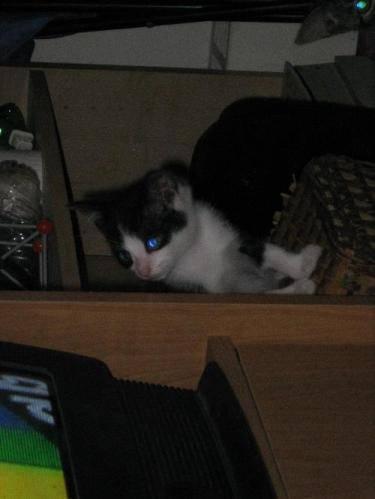
cat